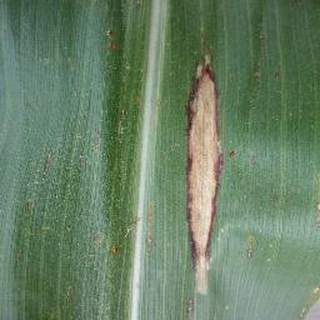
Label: corn_northern_leaf_blight